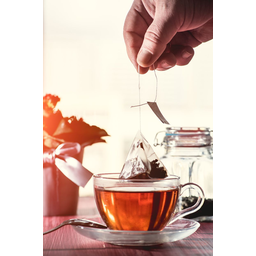
Label: trash